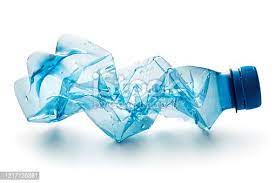
Waste category: plastic